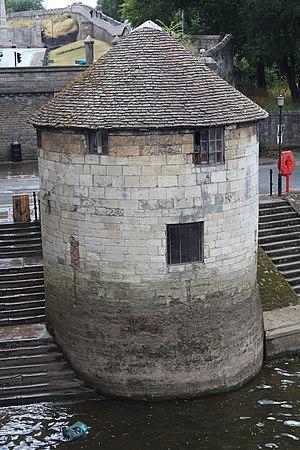
Tour 28, York.